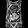
Label: Shirt